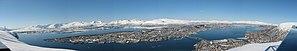
Tromsø est une ville du Nord de la Norvège. Située dans le comté de Troms, au nord du cercle polaire arctique, elle a une superficie de 2 558 km² et comptait 76 734 habitants au 1ᵉʳ janvier 2019, ce qui en fait la huitième ville du pays. Elle est surnommée « le Paris du Nord » et est la ville de plus de 50 000 habitants la plus septentrionale du monde.
Les Alpes scandinaves ou Scandes sont une chaîne de montagnes s'étendant tout le long de la côte ouest de la péninsule Scandinave. Elles couvrent l'essentiel de la Norvège, le Nord-Ouest et l'Ouest de la Suède ainsi qu'une toute petite partie de l'Extrême-Nord de la Finlande. Il s'agit d'une des plus importantes chaînes de montagnes d'Europe, s'étirant du sud-ouest au nord-est sur 1 700 km, avec une largeur maximale de 300 km. La chaîne possède deux zones de haute altitude, une au sud de la Norvège, autour du Jotunheimen où se trouve le Galdhøpiggen, point culminant de la chaîne et du pays concerné, et une autre dans le Nord de la Suède, avec le Kebnekaise, point culminant du pays — le point culminant de Finlande se trouve aussi dans la chaîne : il s'agit du Halti.